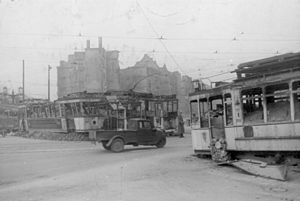
Nero-befalingen
Kampvognsbarrikade af udbrændte sporvogne i et krigshærget Berlin i marts 1945. Slaget om Berlin påførte befolkningen store prøvelser, men Nero-befalingen blev ikke fulgt.